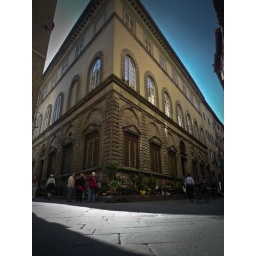
Lucca. An old man was selling flowers and plants on the step around a building.